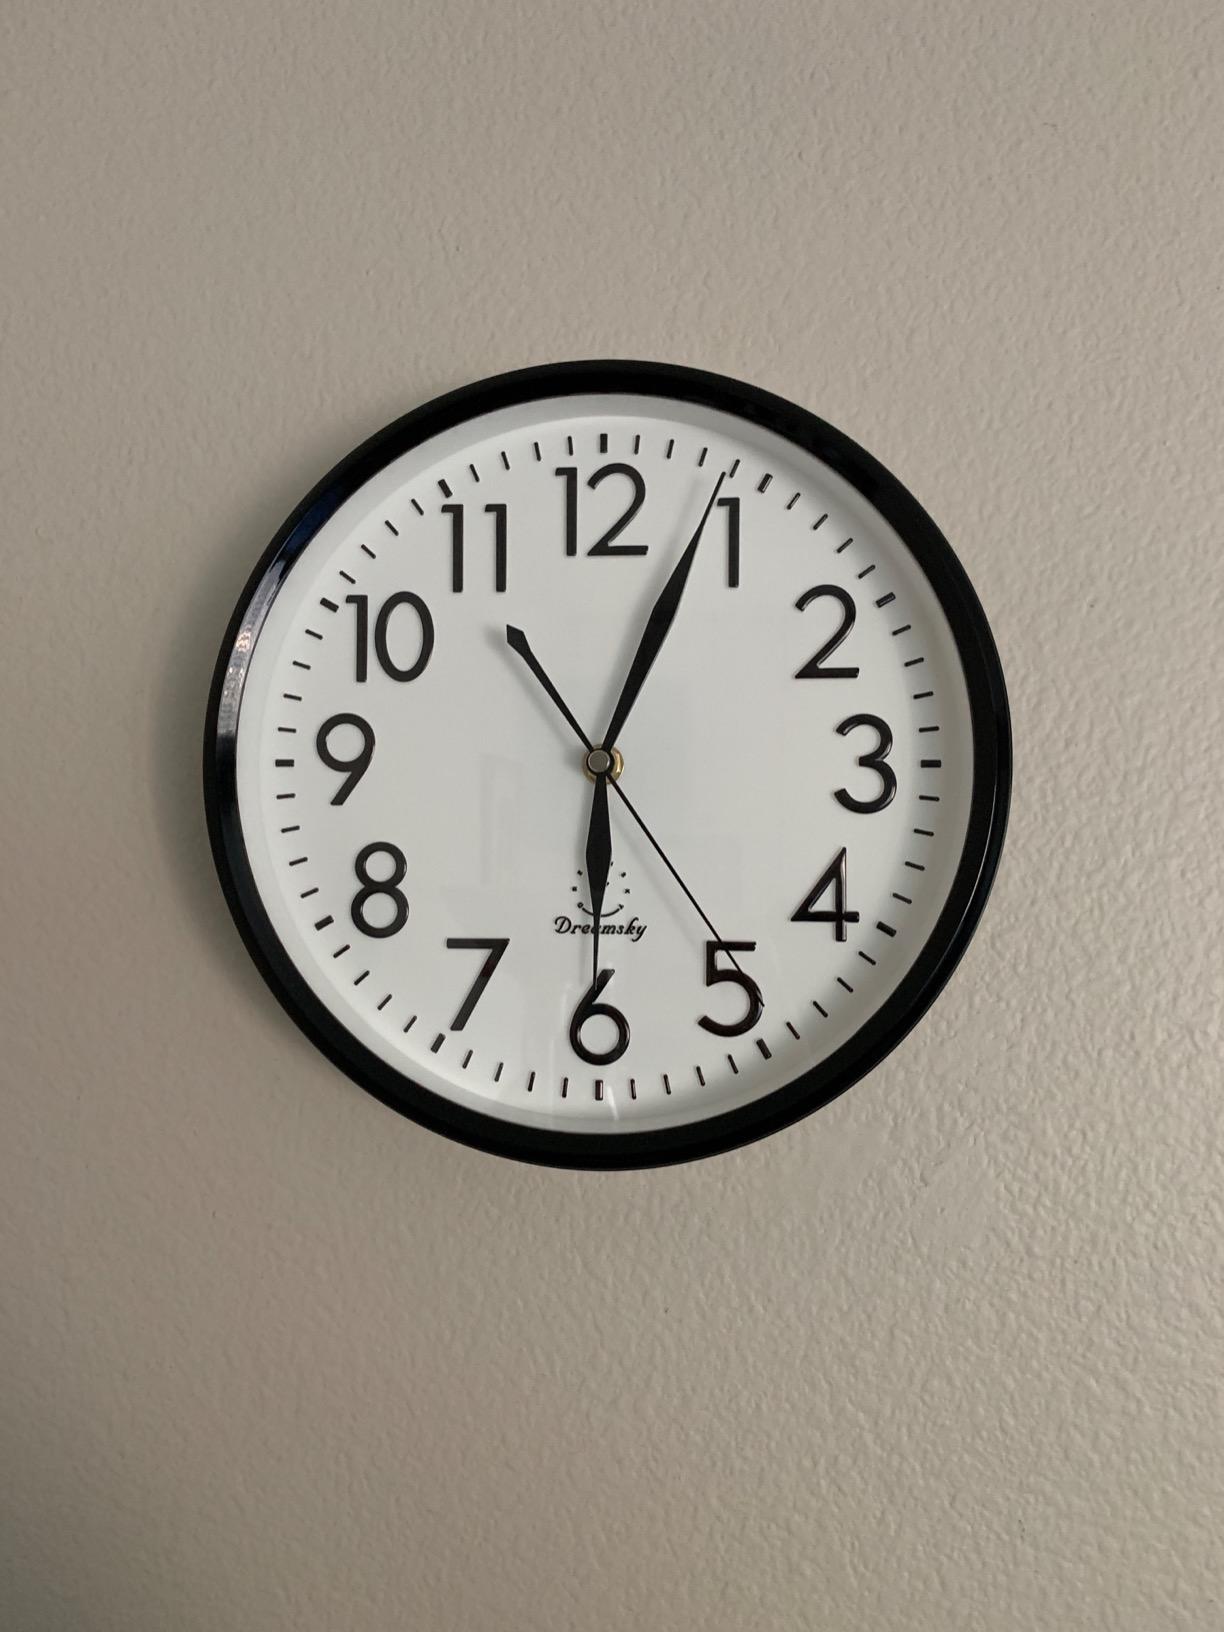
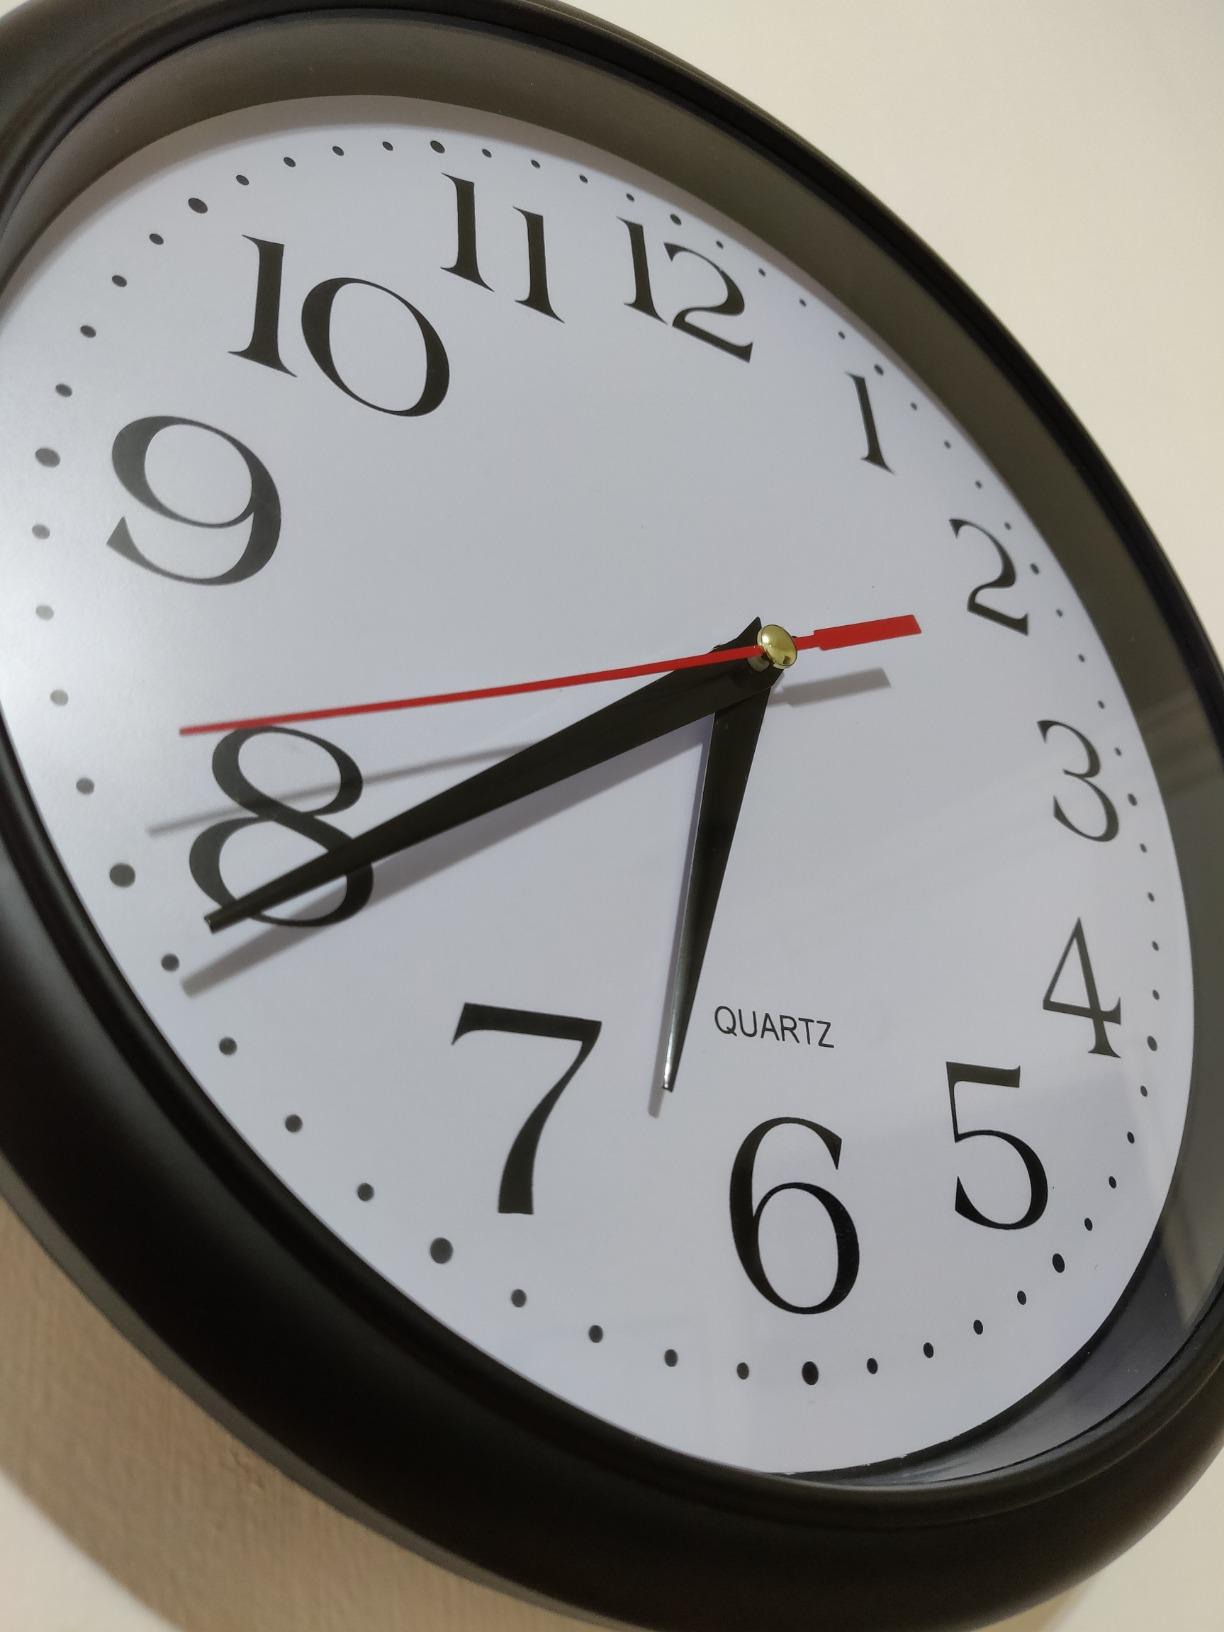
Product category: clock
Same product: no